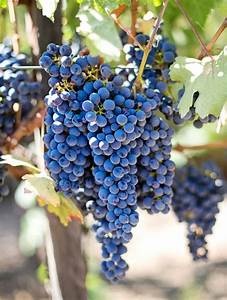
Label: grape